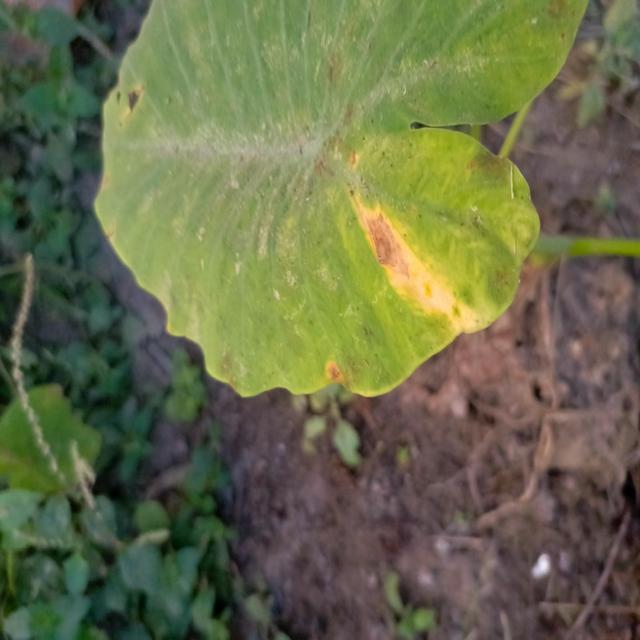
Label: Mid_Blight